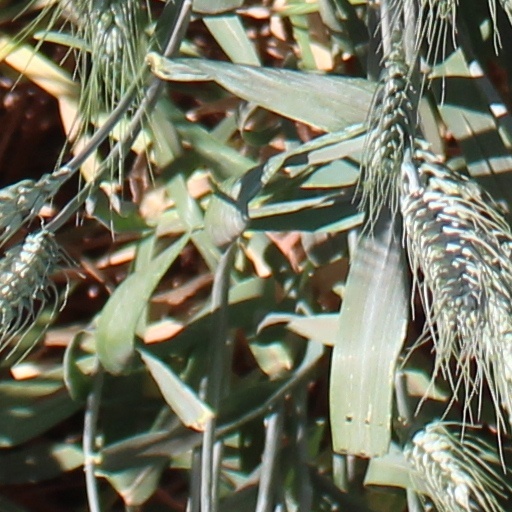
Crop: wheat